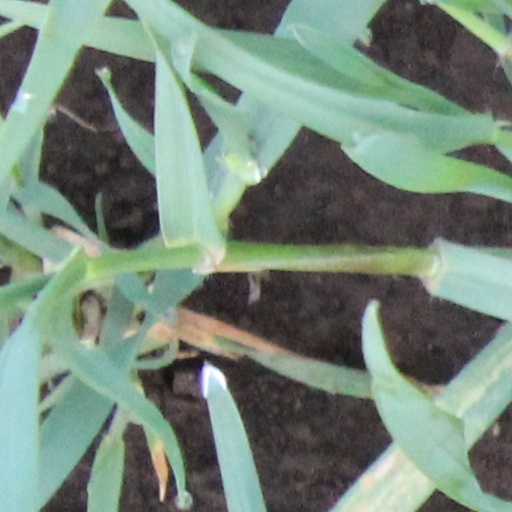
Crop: wheat